Low-Back-Merger Shift

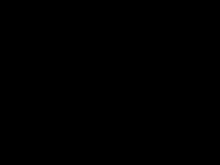
The California vowel shift.

The California Vowel Shift in progress in California English contains features similar to the Canadian Shift, including the lowering/retraction of the front lax vowels. However, the retraction of has happened in California even though the Californian may be more centralized and not as rounded as the Canadian , leading some scholars suggest that the two phenomena are distinct, while others suggest that it was backed "just enough" to allow the shift to happen. Within speakers, the retraction of is more correlated with the raising of than with the low back merger.